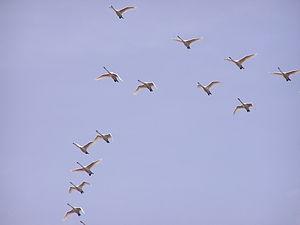
Les Oies sauvages, ou Les Oies-Cygnes sont un conte russe traditionnel très populaire, recensé par Alexandre Afanassiev et étudié par Vladimir Propp. La version d'Afanassiev a été recueillie dans le gouvernement de Koursk.